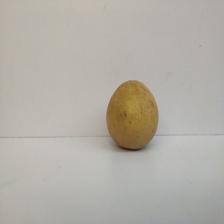
Size: Large